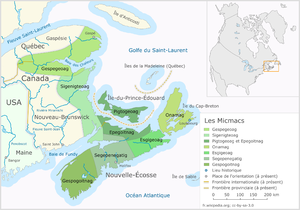
La Patrie ancienne des sept groupes tribaux micmaques
Gaspé est une ville de l'Est du Québec au Canada située à l'extrémité de la péninsule gaspésienne dans la municipalité régionale de comté de La Côte-de-Gaspé dans la région de la Gaspésie–Îles-de-la-Madeleine. Il s'agit de la plus grande ville de la région touristique de la Gaspésie. Le recensement de 2016 y dénombre 14 568 habitants.
Le basco-algonquin était un pidgin parlé par des baleiniers basques et les tribus de langues algonquiennes tels que les Micmacs, les Montagnais et les Inuits du Labrador dans la région du détroit de Belle-Isle et le Nord du golfe du Saint-Laurent vers l'océan Atlantique.
La Péninsule acadienne, anciennement le Bas-du-Comté, est une région culturelle et naturelle située à l’extrémité nord-est du Nouveau-Brunswick, au Canada. Elle est bordée au nord par la baie des Chaleurs et à l’est par le golfe du Saint-Laurent. La Péninsule acadienne est appelée ainsi car la plupart de ses habitants sont acadiens. Son territoire occupe l'est du comté de Gloucester et l'extrémité nord-est du comté de Northumberland.
La Gaspésie est une péninsule située au centre-est du Québec, à l'est de la vallée de la Matapédia, et entourée des eaux du fleuve Saint-Laurent au nord, du golfe St-Laurent à l'est et de la baie des Chaleurs au sud. Le nom de Gaspésie est un dérivé du mot Gaspé qui est un dérivé du terme micmac « Gespeg » signifiant « fin des terres ».
Le micmac, ou mi’kmaq, est une langue amérindienne de la famille des langues algonquiennes parlée par la nation micmaque.
Les Micmacs, parfois appelés Mi'kmaq, sont un peuple amérindien de la côte nord-est d'Amérique, faisant partie des peuples algonquiens. Il y a aujourd'hui vingt-huit groupes distincts de cette ethnie au Canada, et un seul groupe ethnique, la « tribu d’Aroostock », aux États-Unis.
Drogeo est un lieu géographique indiqué sur un certain nombre de cartes marines à l'époque médiévale. Sa localisation se situerait au Sud de l'île actuelle de Terre-Neuve, du côté de l'île du Cap-Breton et de la Nouvelle-Écosse, voire de la Nouvelle-Angleterre.
Les îles de la Madeleine forment un archipel situé au centre du golfe du Saint-Laurent, juste au sud du chenal Laurentien.
Fort Folly est à la fois un village canadien du comté de Westmorland, au sud-est du Nouveau-Brunswick, ainsi qu'une première nation mi'kmaq, dont la seule réserve, Fort Folly 1, comprend la totalité du village.
Atholville est un village canadien situé dans le comté de Restigouche dans le Nord du Nouveau-Brunswick ; il est bâti sur la rive-sud de la rivière Ristigouche, face au Québec et à l'ouest de Campbellton.
La carte de Zeno est une représentation de l'Atlantique nord éditée pour la première fois en 1558 à Venise, sous le titre de Découverte des îles de Frislanda, Manda, etc. par Nicolo Zeno, un descendant d'un célèbre navigateur vénitien du même nom, Nicolo Zeno, un des frères Zeno.